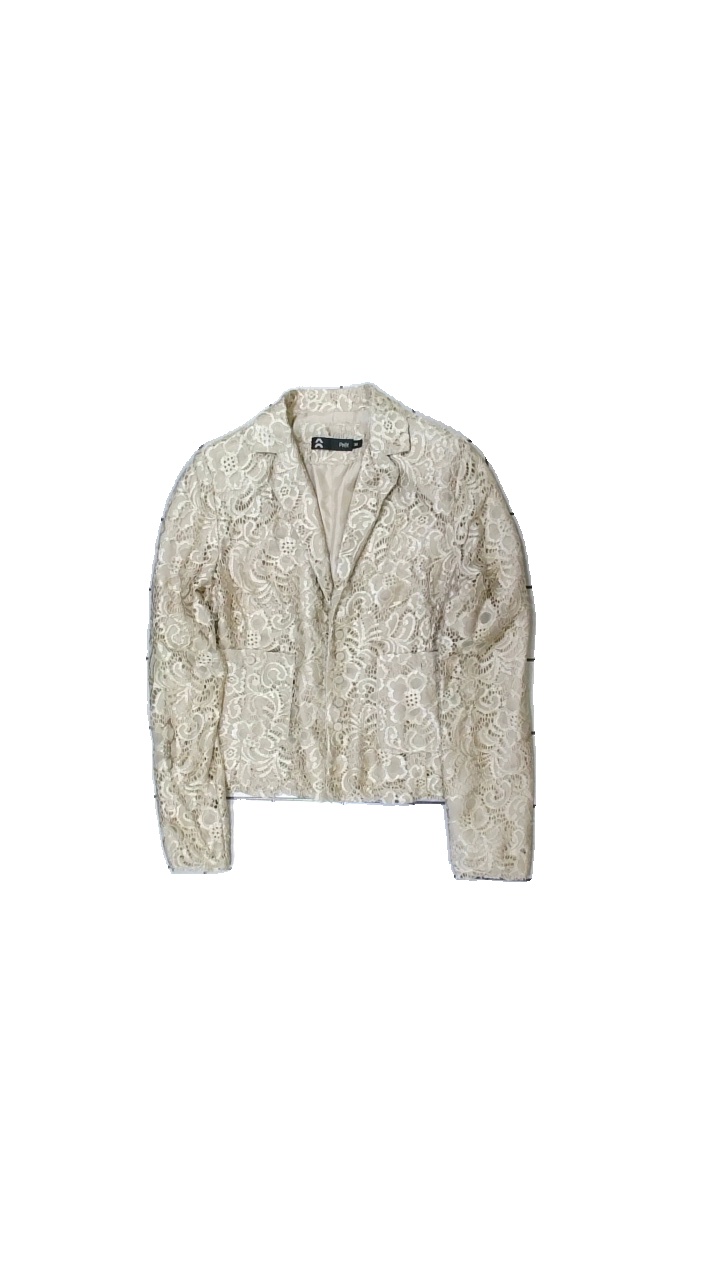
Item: Cardigan (Ladies)
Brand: Pret
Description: cardigan med blommig spets
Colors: Beige
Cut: V-collar
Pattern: Floral print
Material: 71% nylon 29% akryl
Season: All
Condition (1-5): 4
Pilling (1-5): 5
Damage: lös tråd
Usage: Reuse
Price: <50